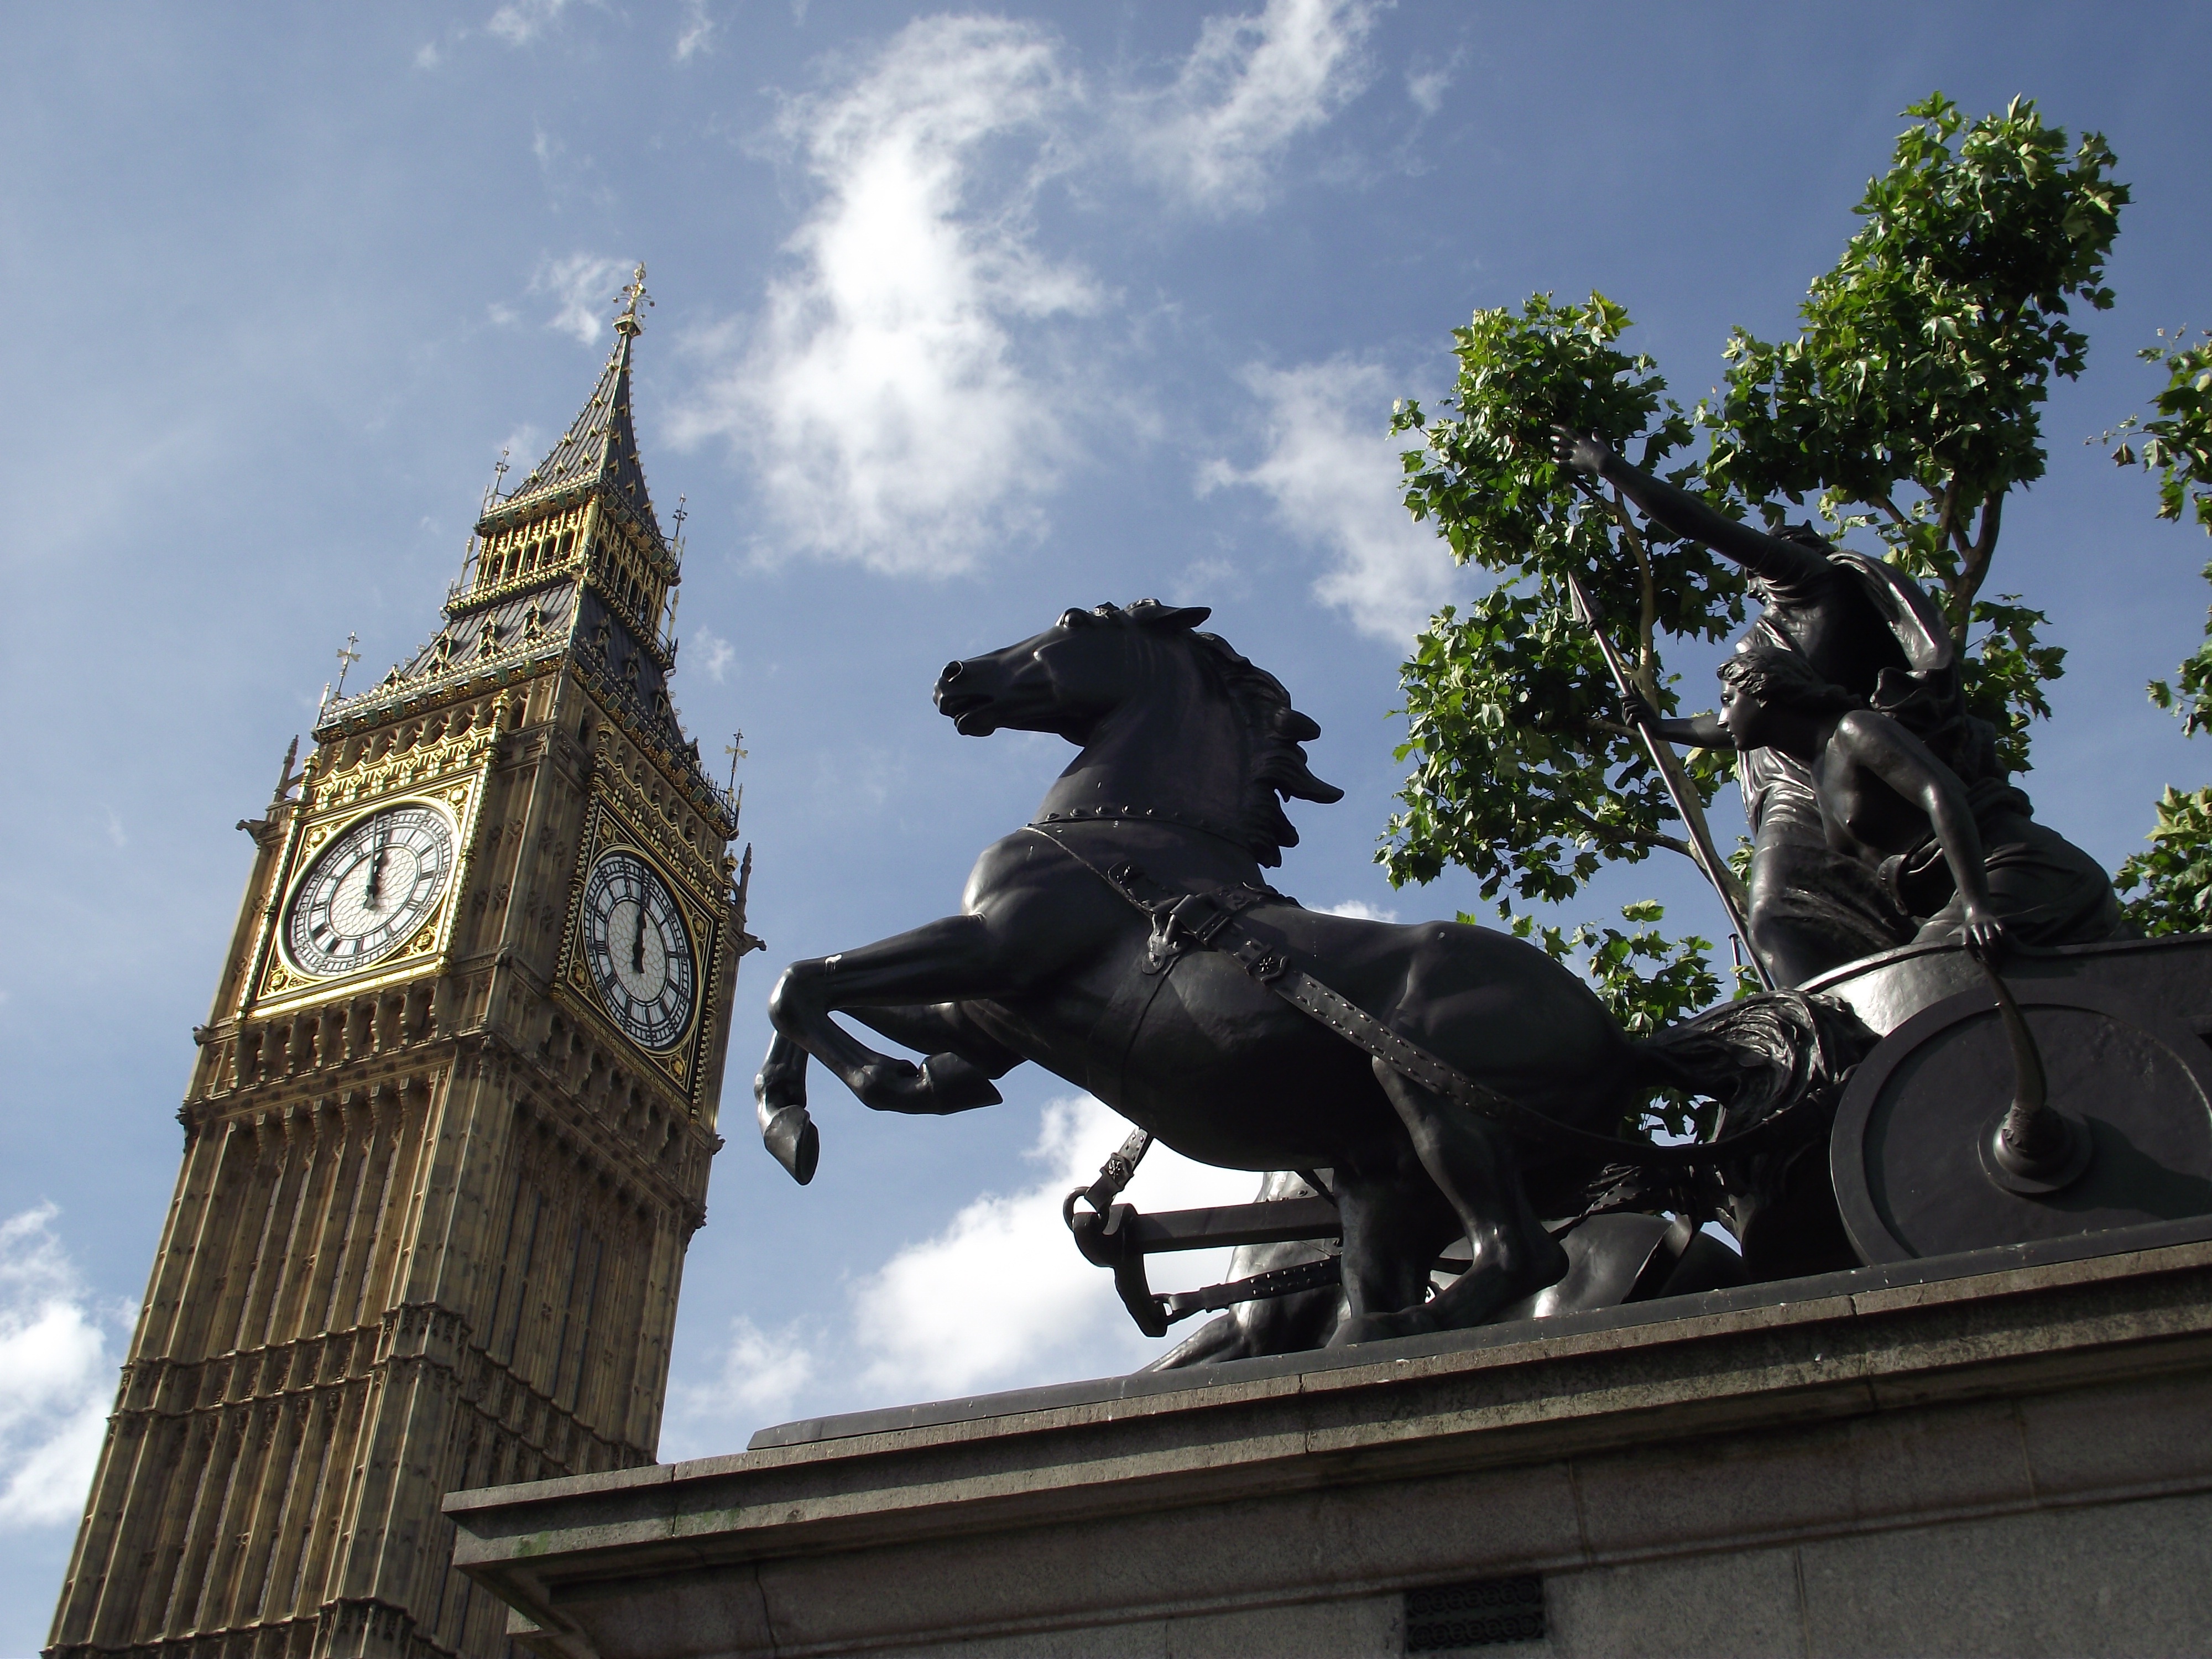
big ben, london, sky, boudica's horse, statue, uk, tower, landmark, clock, palace of westminster, building exterior